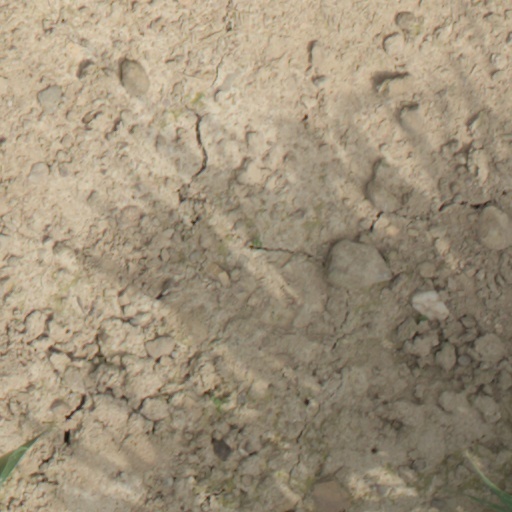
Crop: wheat